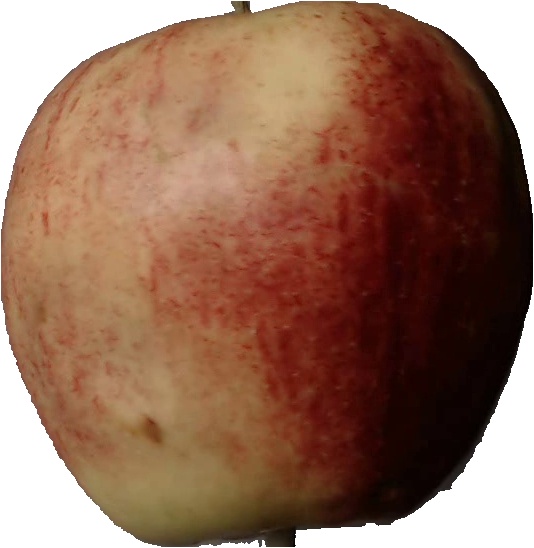
Label: apple_red_3